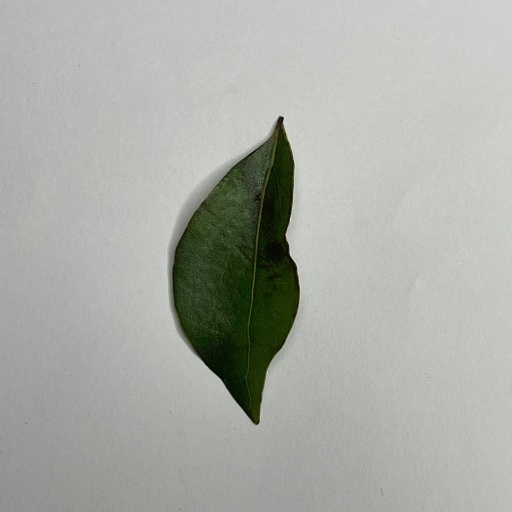
Species: Camphor
Leaf condition: Healthy Leaf